American Chestnut Cooperators' Foundation

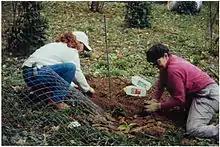
Planting nutgrafts of blight resistant American chestnuts in an ACCF research orchard

Griffin developed a scale for assessing levels of blight resistance which makes it possible to make selections scientifically. He inoculated five-year-old chestnuts with a standard lethal strain of the blight fungus and measured growth of the cankers. Chestnuts with no resistance to blight make rapid-growing, sunken cankers that are deep and kill tissue right to the wood. Resistant chestnuts make slow-growing, swollen cankers that are superficial and live tissue can be recovered under these cankers. The level of blight resistance is judged by periodic measurement of cankers.